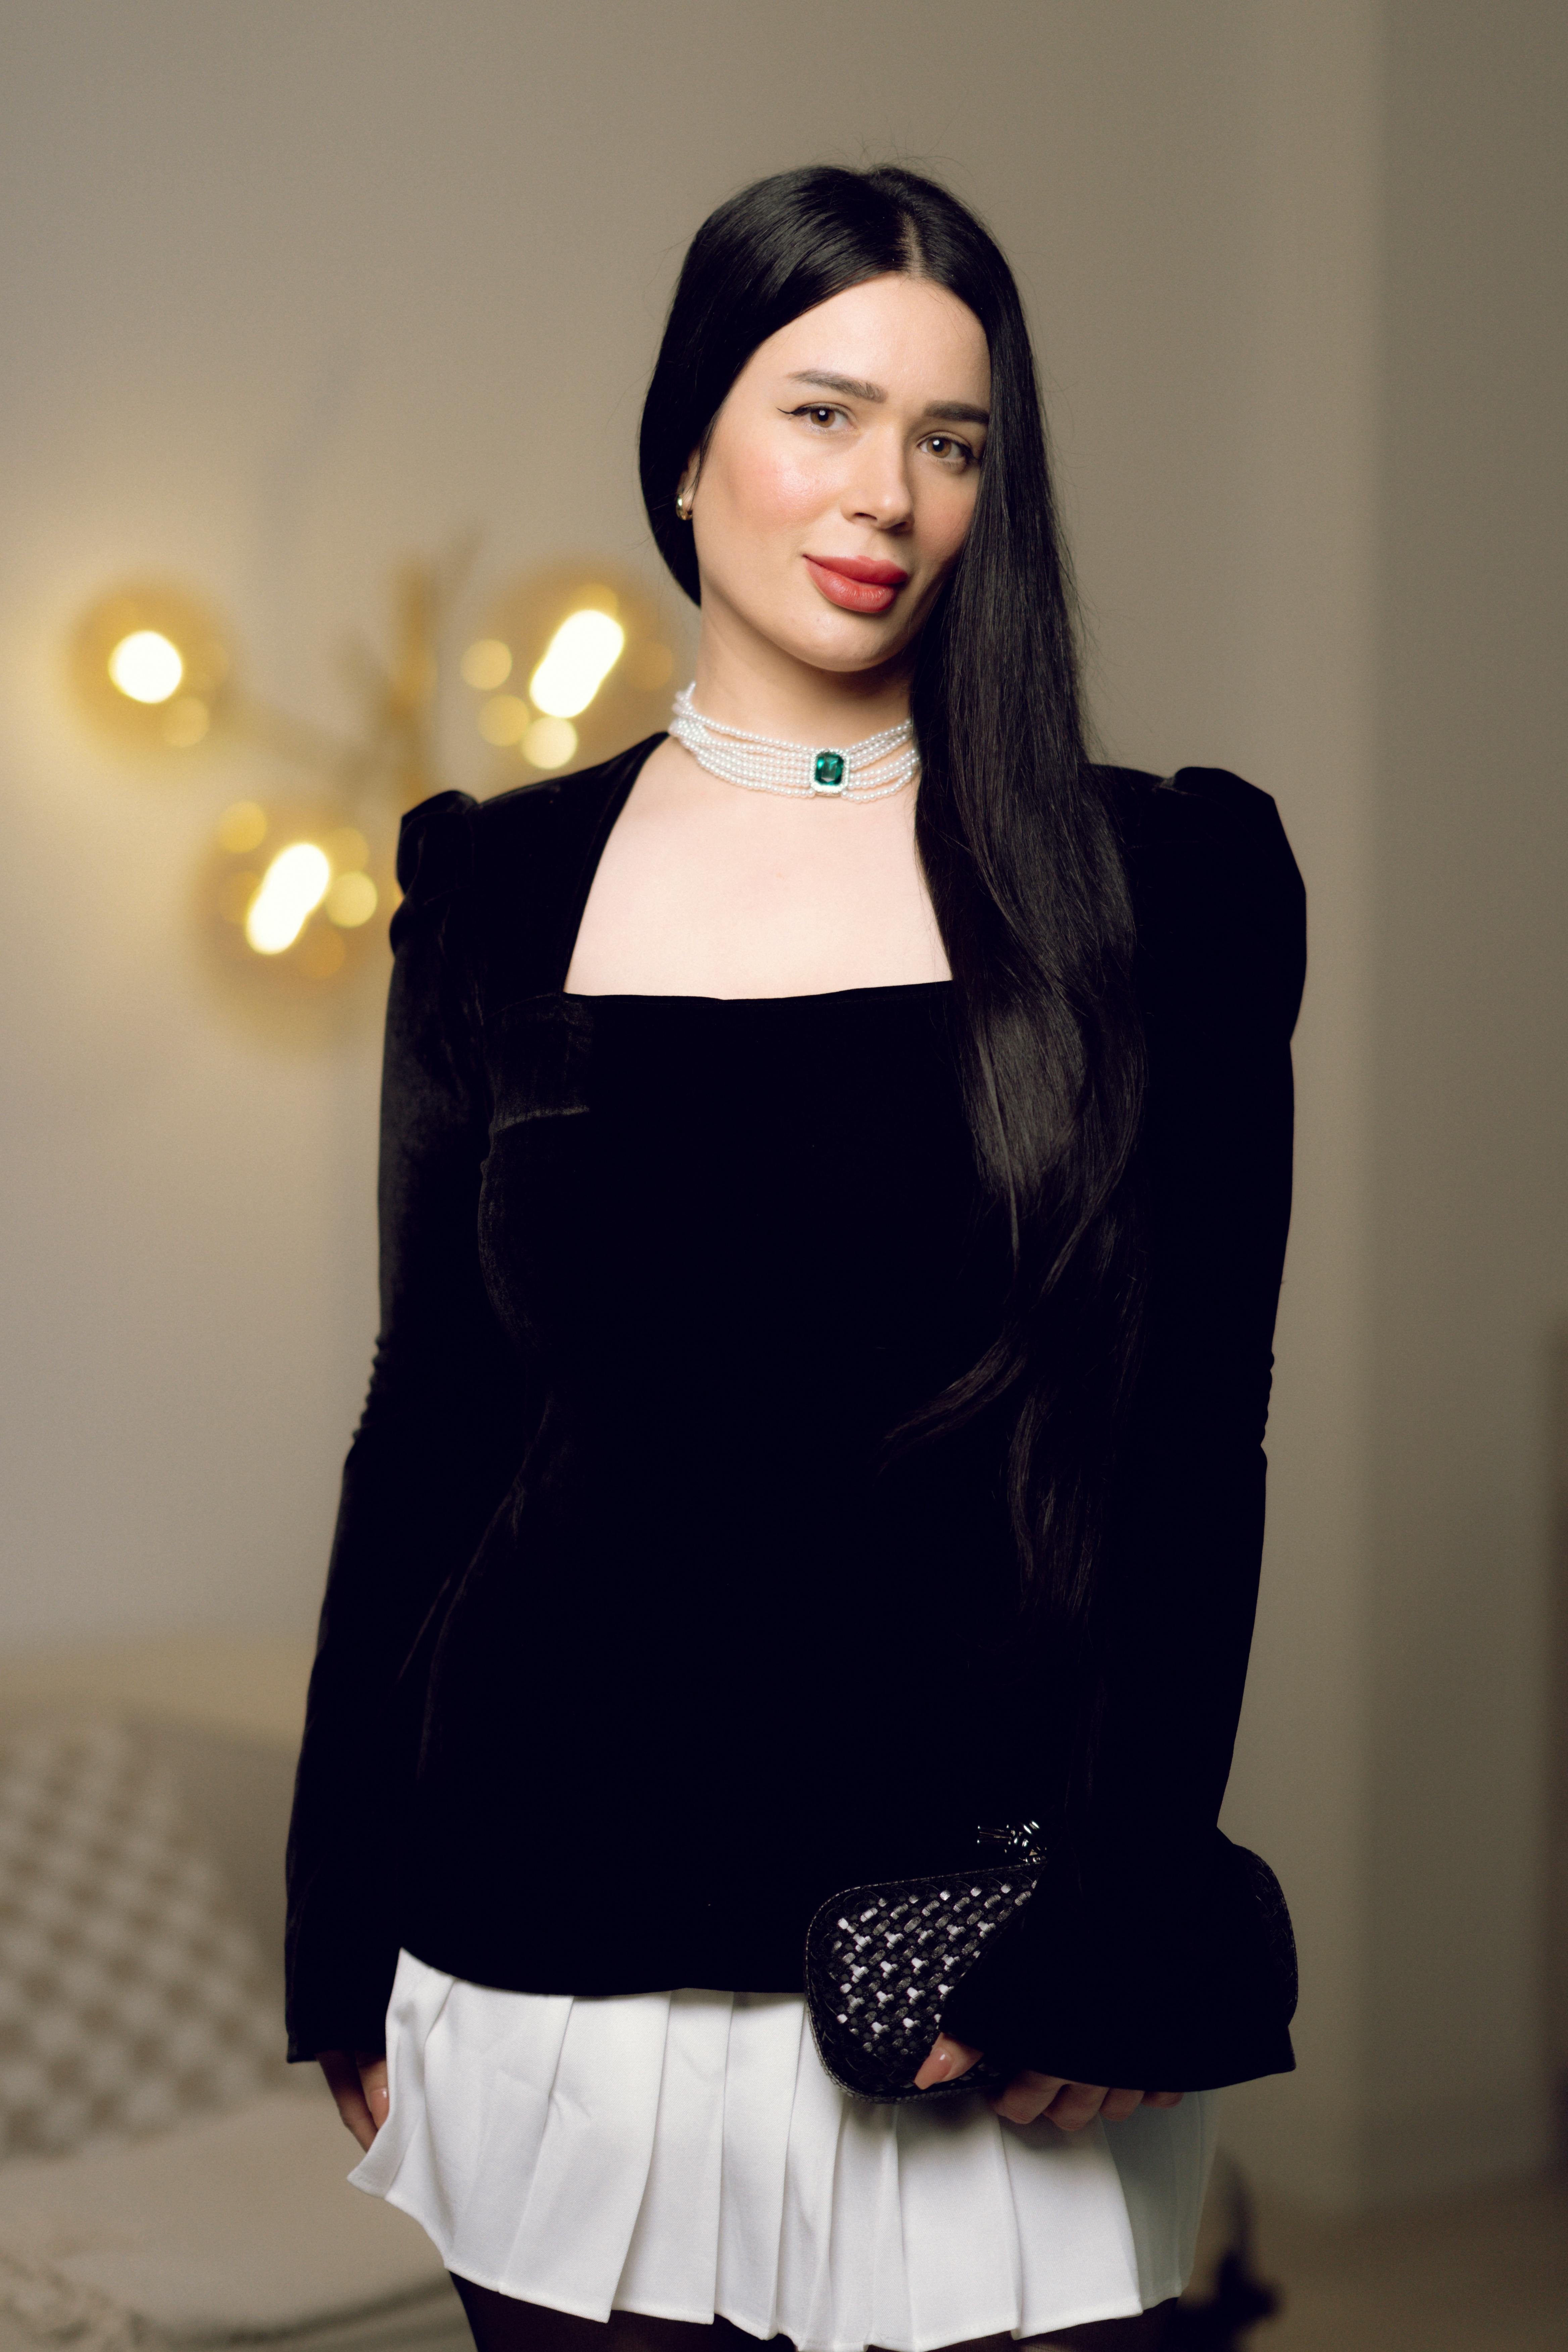
woman, lips, hairstyle, fashion, black hair, beauty, neck, black, eyelash, model, long hair, fashion model, fashion design, makeover, photo shoot, velvet, cosmetics, lipstick, layered hair, hime cut, Step cutting, portrait photography, body jewelry, eye liner, little black dress, bangs, earring